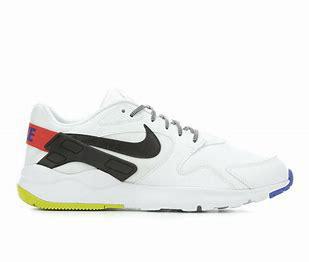
Brand: Nike
Model: LD Victory